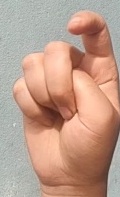
ASL sign: X